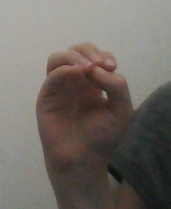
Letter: ha